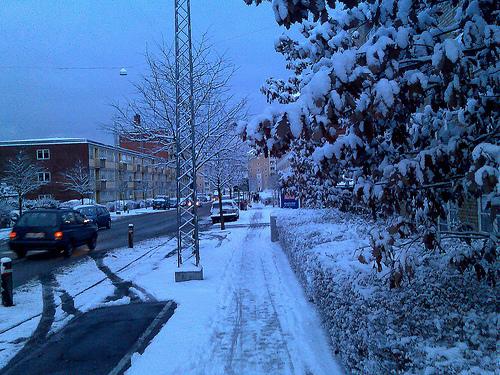
Weather: snow or frosty